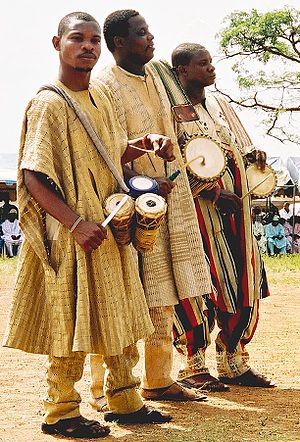
Kwara
Trommeslagere i byen Ojumo Oro i delstaten Kwara.
Kwara er en delstat i den vestlige del af Nigeria, grænsnde til Benin mod vest. Den blev oprettet i 1967 men har derefter stykvis mistet dele til de tilgrænsende delstater.